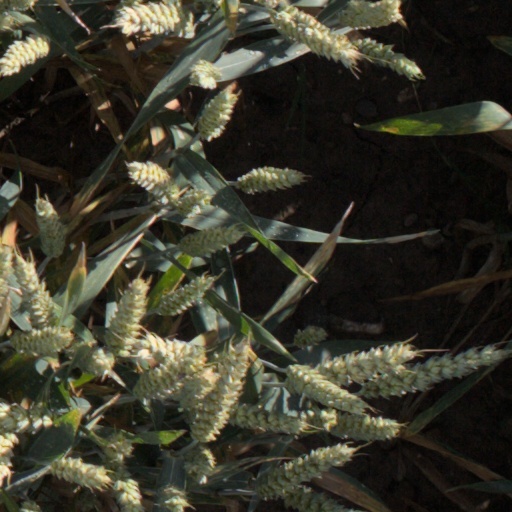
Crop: wheat